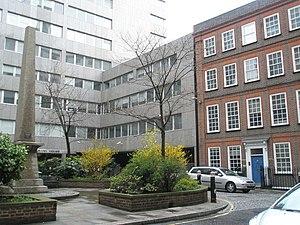
Le Press Complaints Commission est un organisme d'autorégulation à adhésion volontaire pour les journaux et les magazines imprimés britanniques composé de représentants mandés par les plus importants groupes de presse. Le PCC finance ses activités par une cotisation annuelle qu'il facture aux journaux et aux magazines. Il n'a aucun mandat légal, tous les journaux et tous les magazines adhèrent librement à ses règlements, l'industrie des médias écrits s'autorégulant ainsi.